Battle of Păuliș

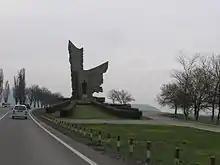
Heroes Monument in Păuliș

The Battle of Păuliș took place in September 1944 in Arad County, western Romania as part of the wider Battle of Romania of World War II. It was fought between Hungarian and Romanian troops, after the King Michael's Coup had put Romania on the side of the Allies. The Romanians fought off persistent and heavy Hungarian attacks for 4 days. With the arrival of Soviet reinforcements they counter-attacked and pushed the Hungarians back to their original positions.